Højbygaard Sugar Factory

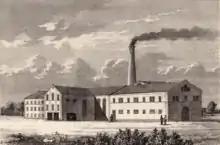
Lolland Sugar Factory

The opening of the factory was, however, hit hard by a combination of unfortunate circumstances. Its opening was delayed by the 1872 Baltic Sea flood, which flooded large parts of Lolland. The business was at the same time affected negatively by the introduction of a new tax on sugar beets in 1873. It also turned out to be more difficult than expected to convince local farmers to grow sugar beets. The factory went bankrupt in 1877.